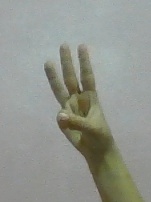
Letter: thaa